French people

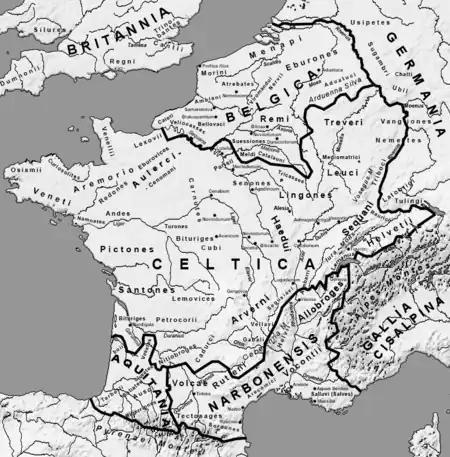
Map of Gaul before complete Roman conquest and its five main regions: Celtica, Belgica, Cisalpina, Narbonensis and Aquitania.

In the pre-Roman era, Gaul (an area of Western Europe that encompassed all of what is known today as France, Belgium, part of Germany and Switzerland, and Northern Italy) was inhabited by a variety of peoples who were known collectively as the Gaulish tribes. Their ancestors were Celts who came from Central Europe in the 7th century BCE or earlier, and non-Celtic peoples including the Ligures, Aquitanians and Basques in Aquitaine. The Belgae, who lived in the northern and eastern areas, may have had Germanic admixture; many of these peoples had already spoken Gaulish by the time of the Roman conquest.